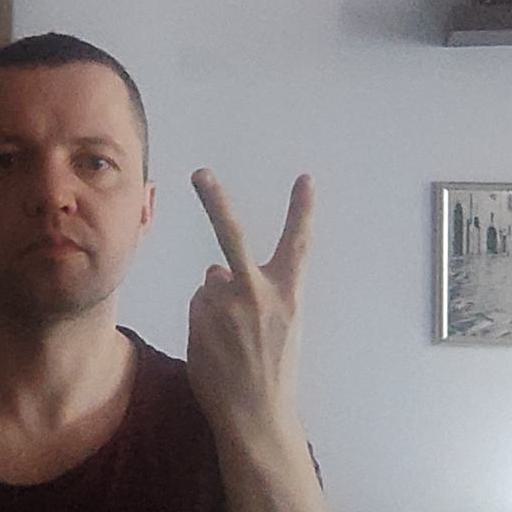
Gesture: peace_inverted